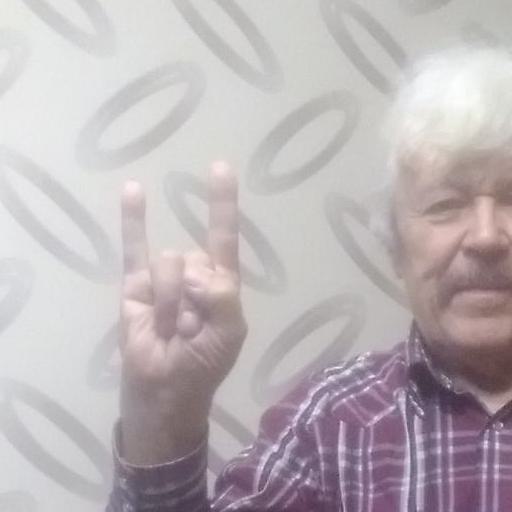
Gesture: rock